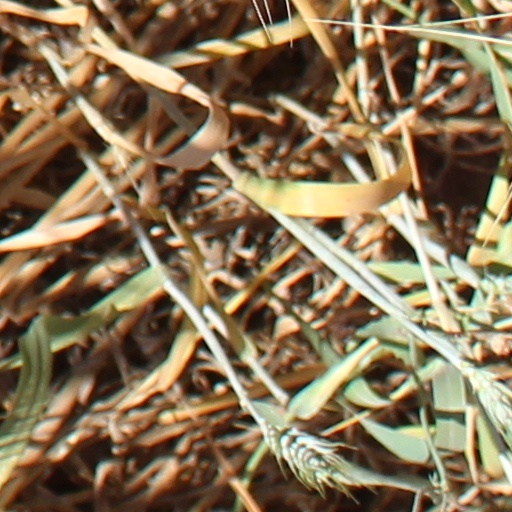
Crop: wheat